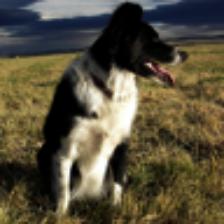
Label: NonHuman